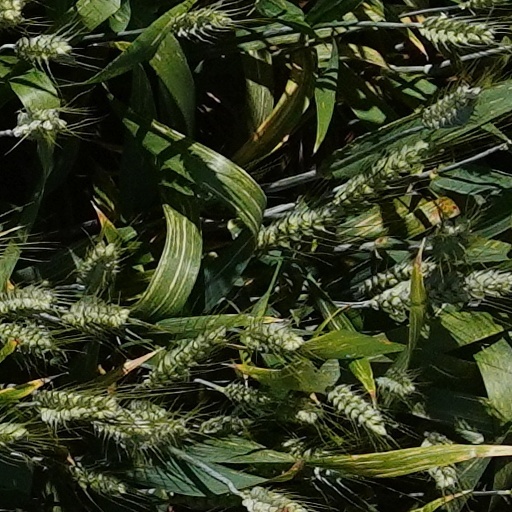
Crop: wheat